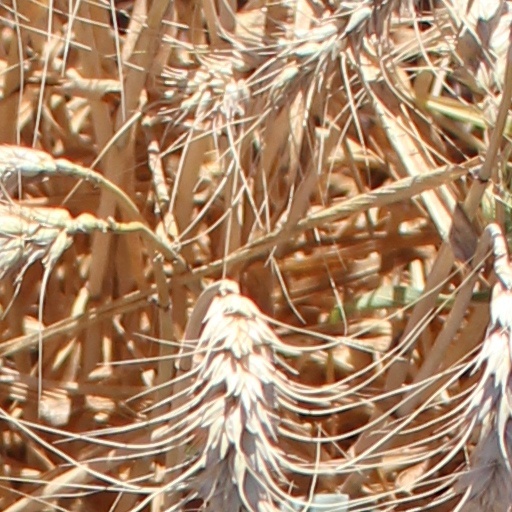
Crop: wheat